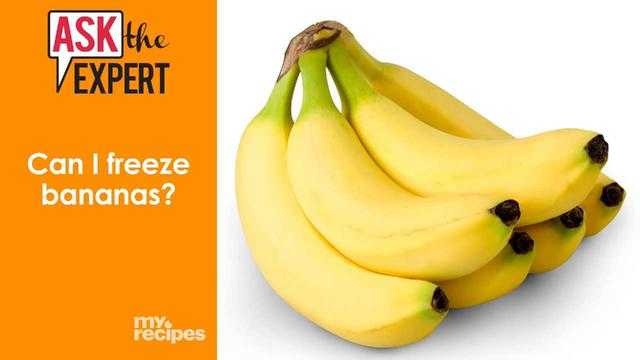
Label: Banana